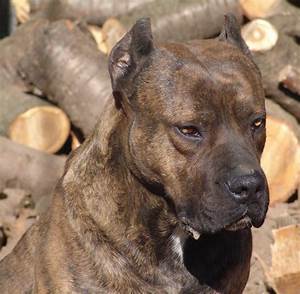
Label: cane